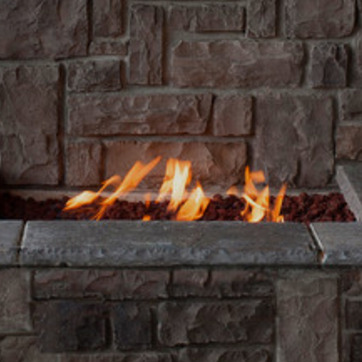
Material: other